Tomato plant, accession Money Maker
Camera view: horizontal (90 deg, fisheye); turntable rotation: 240 degrees
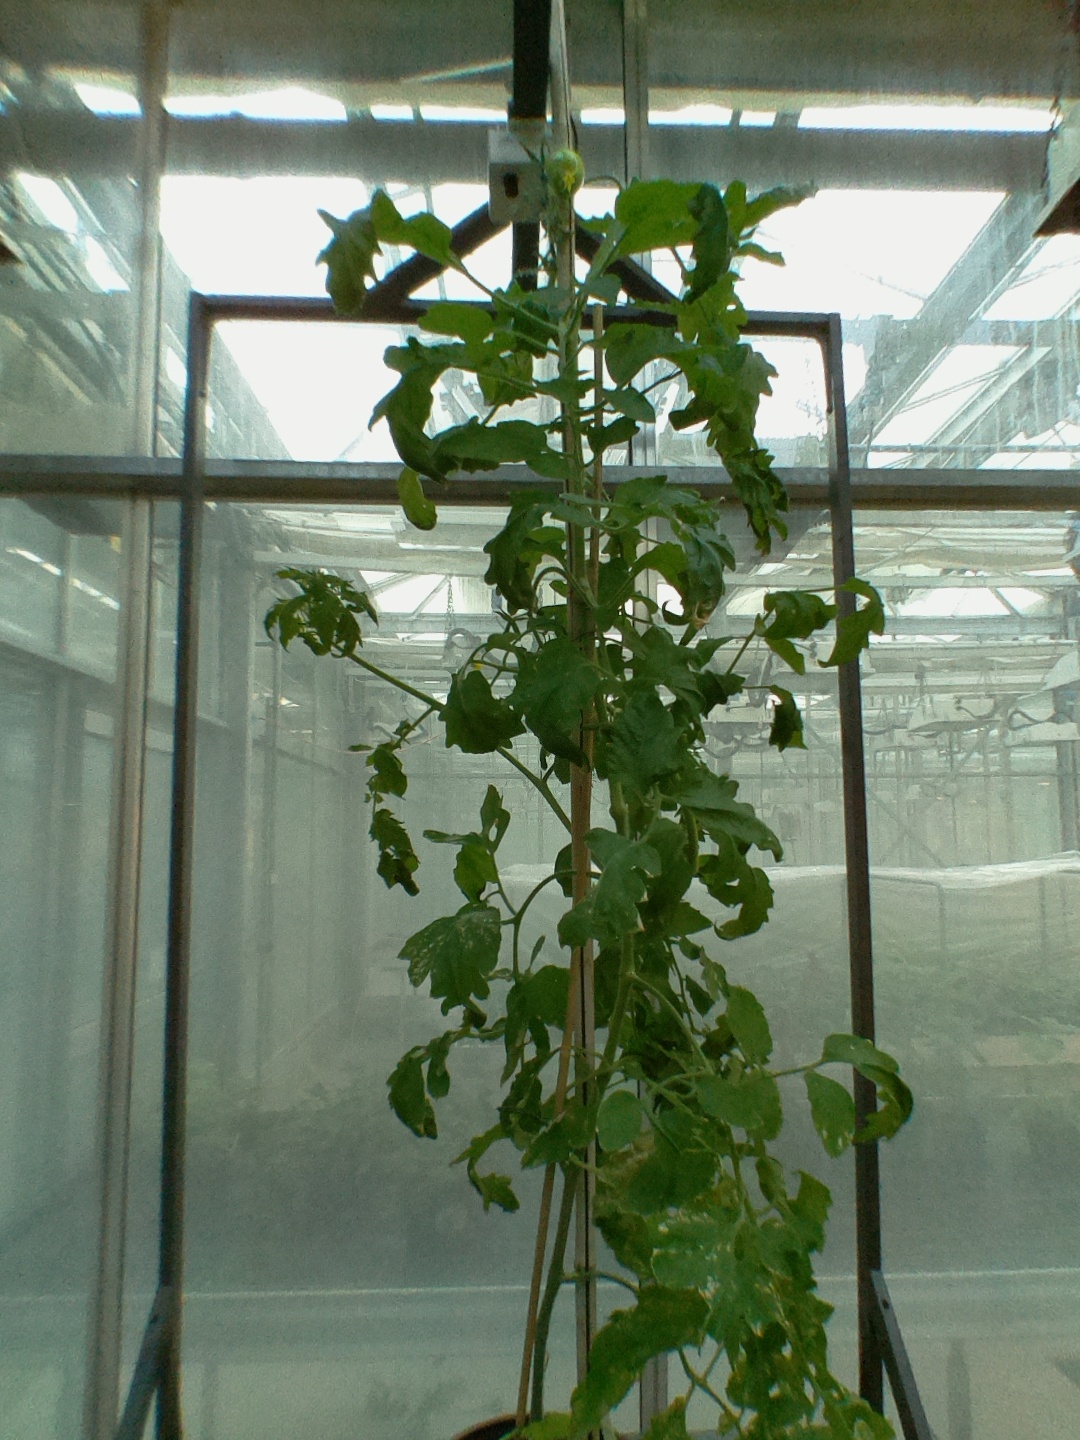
BBCH growth stage 72: 20%-30% of final fruit size